Wilhelm II

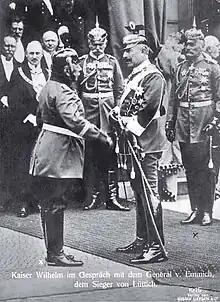
Wilhelm conversing with the victor of Liège, General Otto von Emmich; in the background the generals Hans von Plessen (middle) and Moriz von Lyncker (right)

German foreign policy under Wilhelm II was faced with a number of significant problems. Perhaps the most apparent was that Wilhelm was an impatient man, subjective in his reactions and affected strongly by sentiment and impulse. He was personally ill-equipped to steer German foreign policy along a rational course. There were a number of examples, such as the Kruger telegram of 1896 in which Wilhelm congratulated President Paul Kruger for preventing the Transvaal Republic from being annexed by the British Empire during the Jameson Raid.